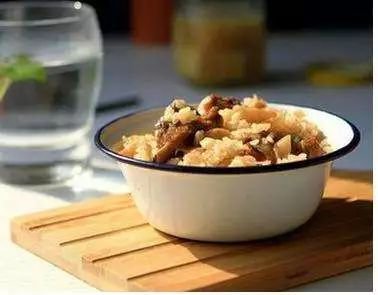
Label: trash